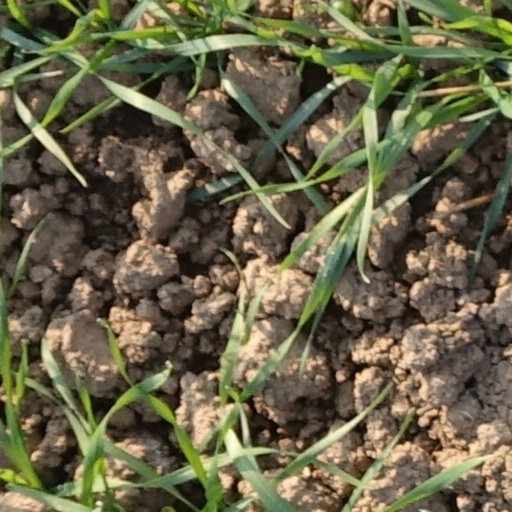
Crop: wheat